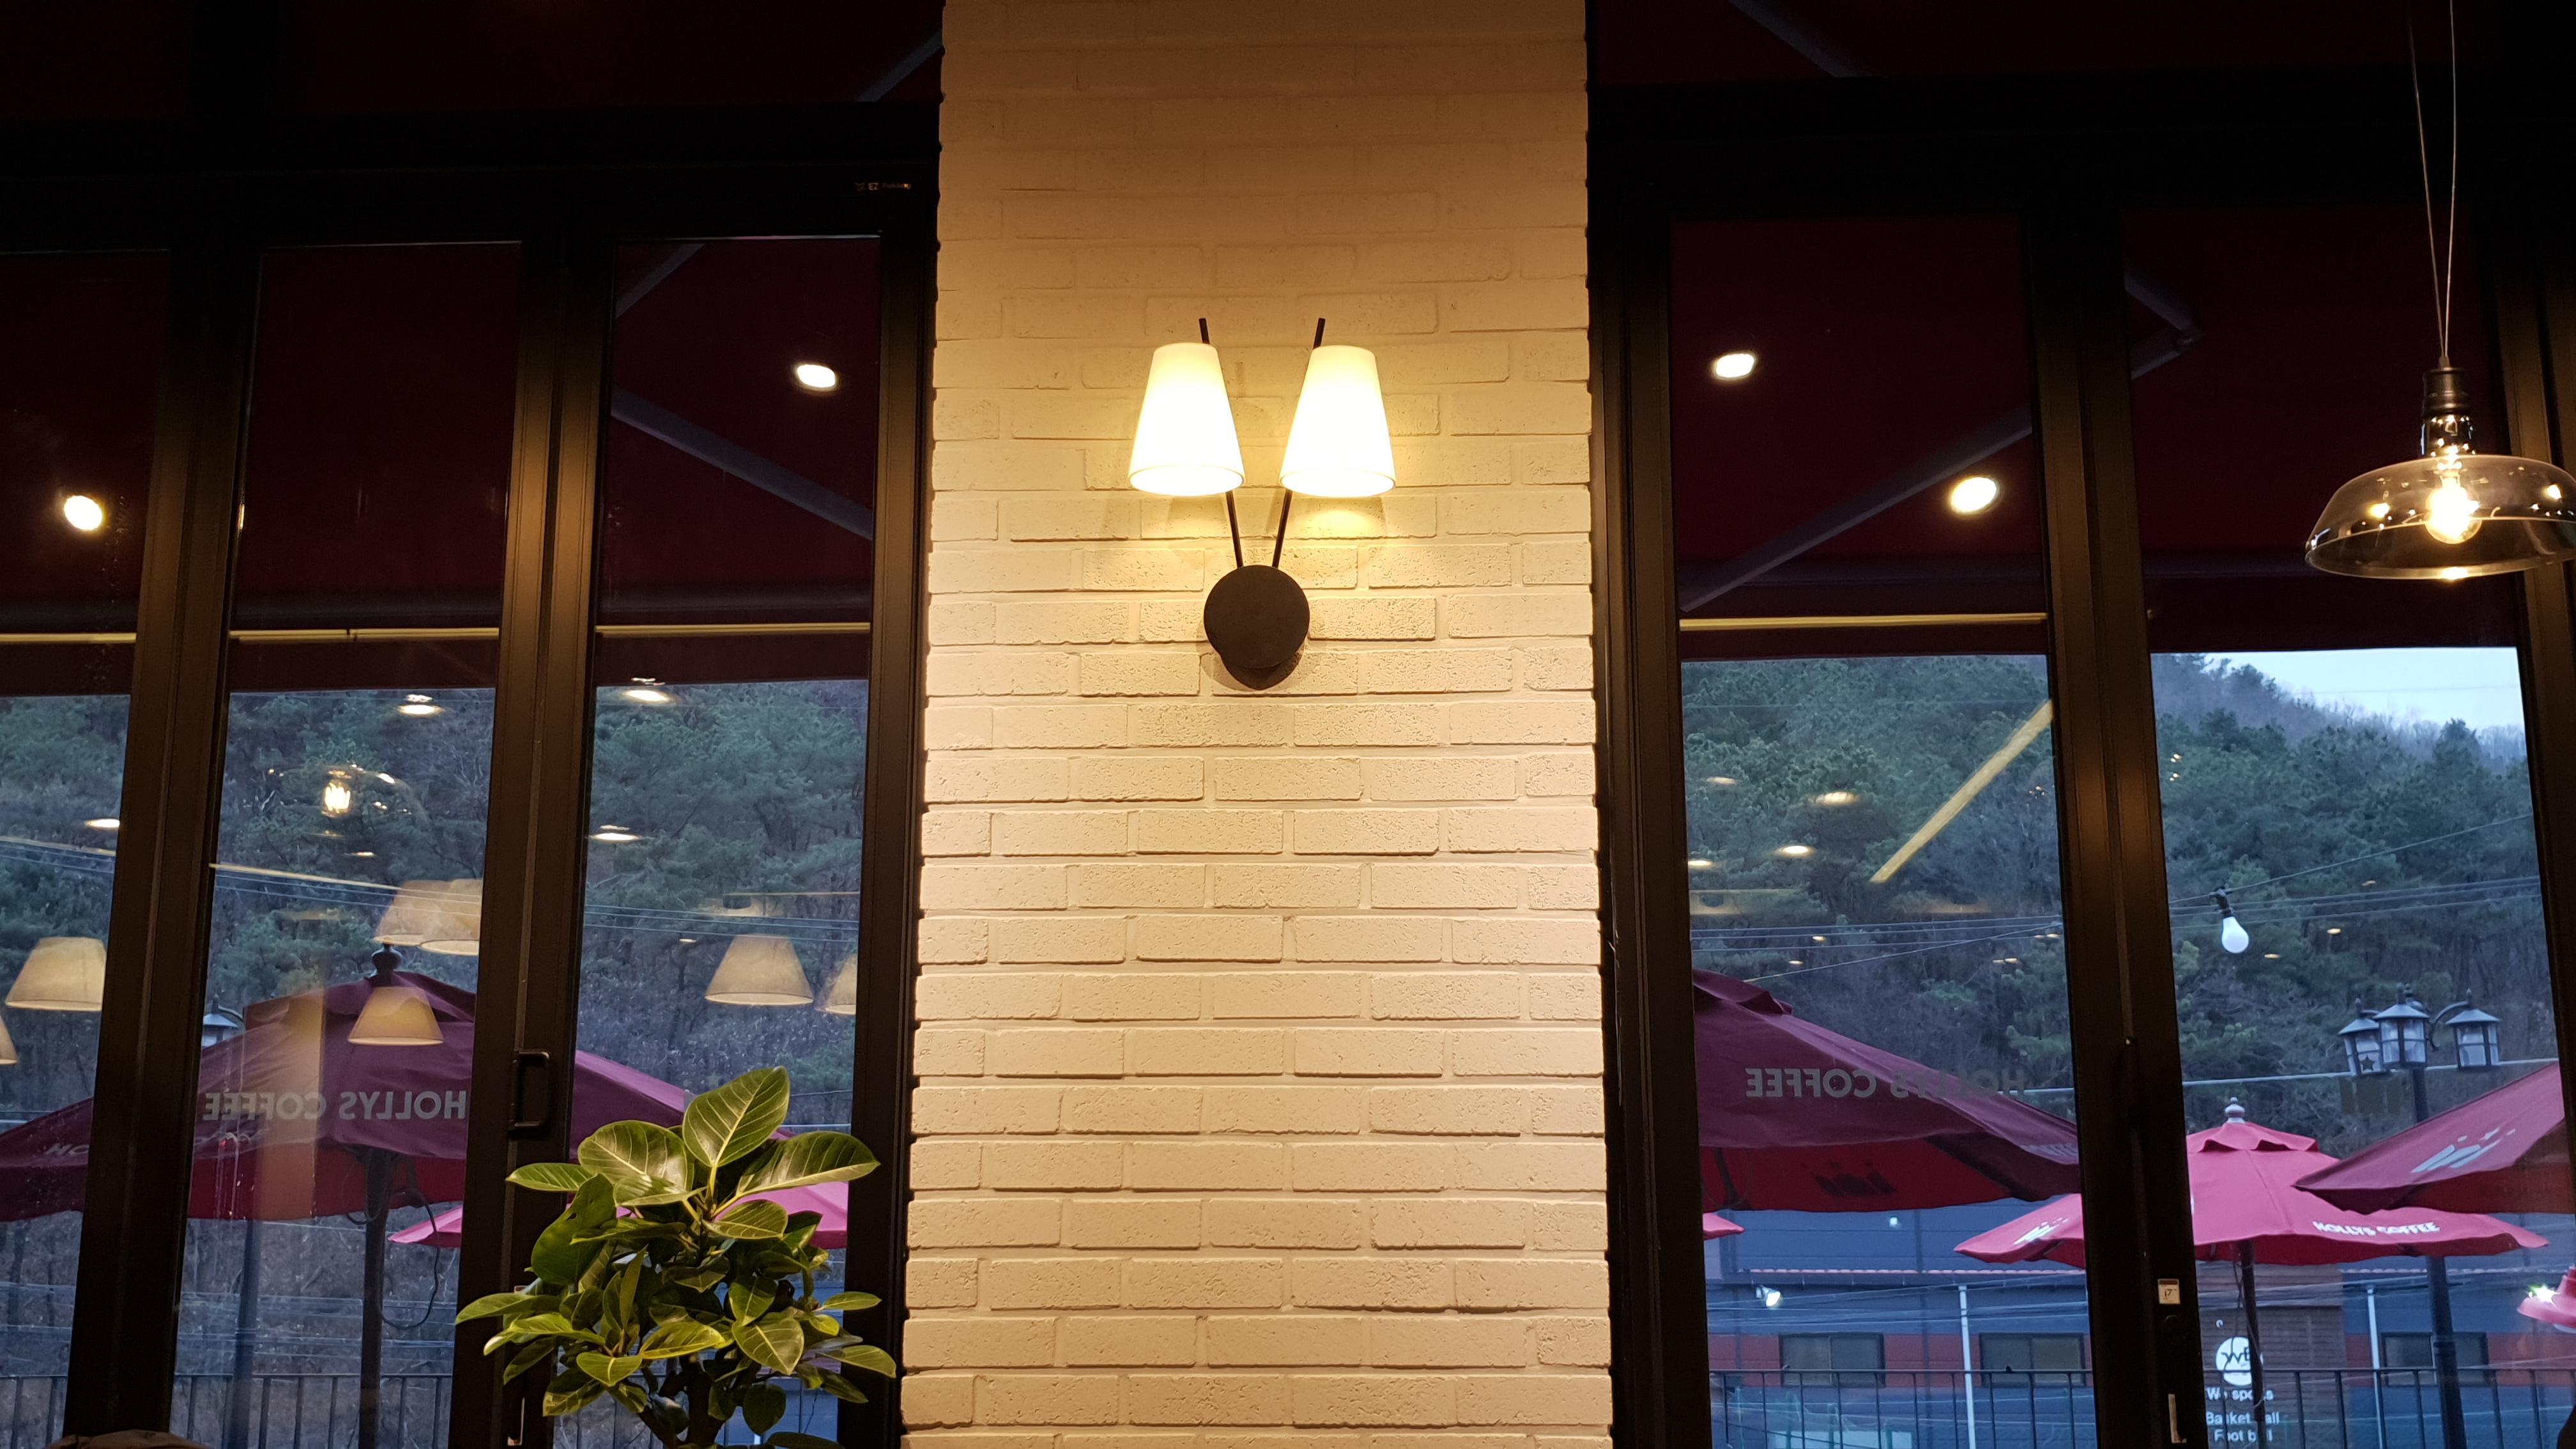
cafe, lighting, cozy, out the window, interior, bright, light fixture, restaurant, wall, architecture, lamp, building, room, home, interior design, house, glass, door, lighting accessory